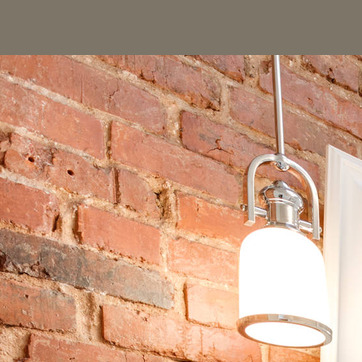
Material: brick